Down Mexico Way

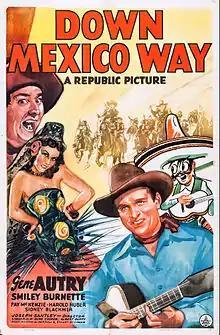
Theatrical release poster

Down Mexico Way is a 1941 American western film directed by Joseph Santley and starring Gene Autry, Smiley Burnette, and Fay McKenzie. Based on a story by Dorrell and Stuart E. McGowan, the film is about a singing cowboy who comes to the aid of the townspeople of Sage City who are victims of a nefarious scam.